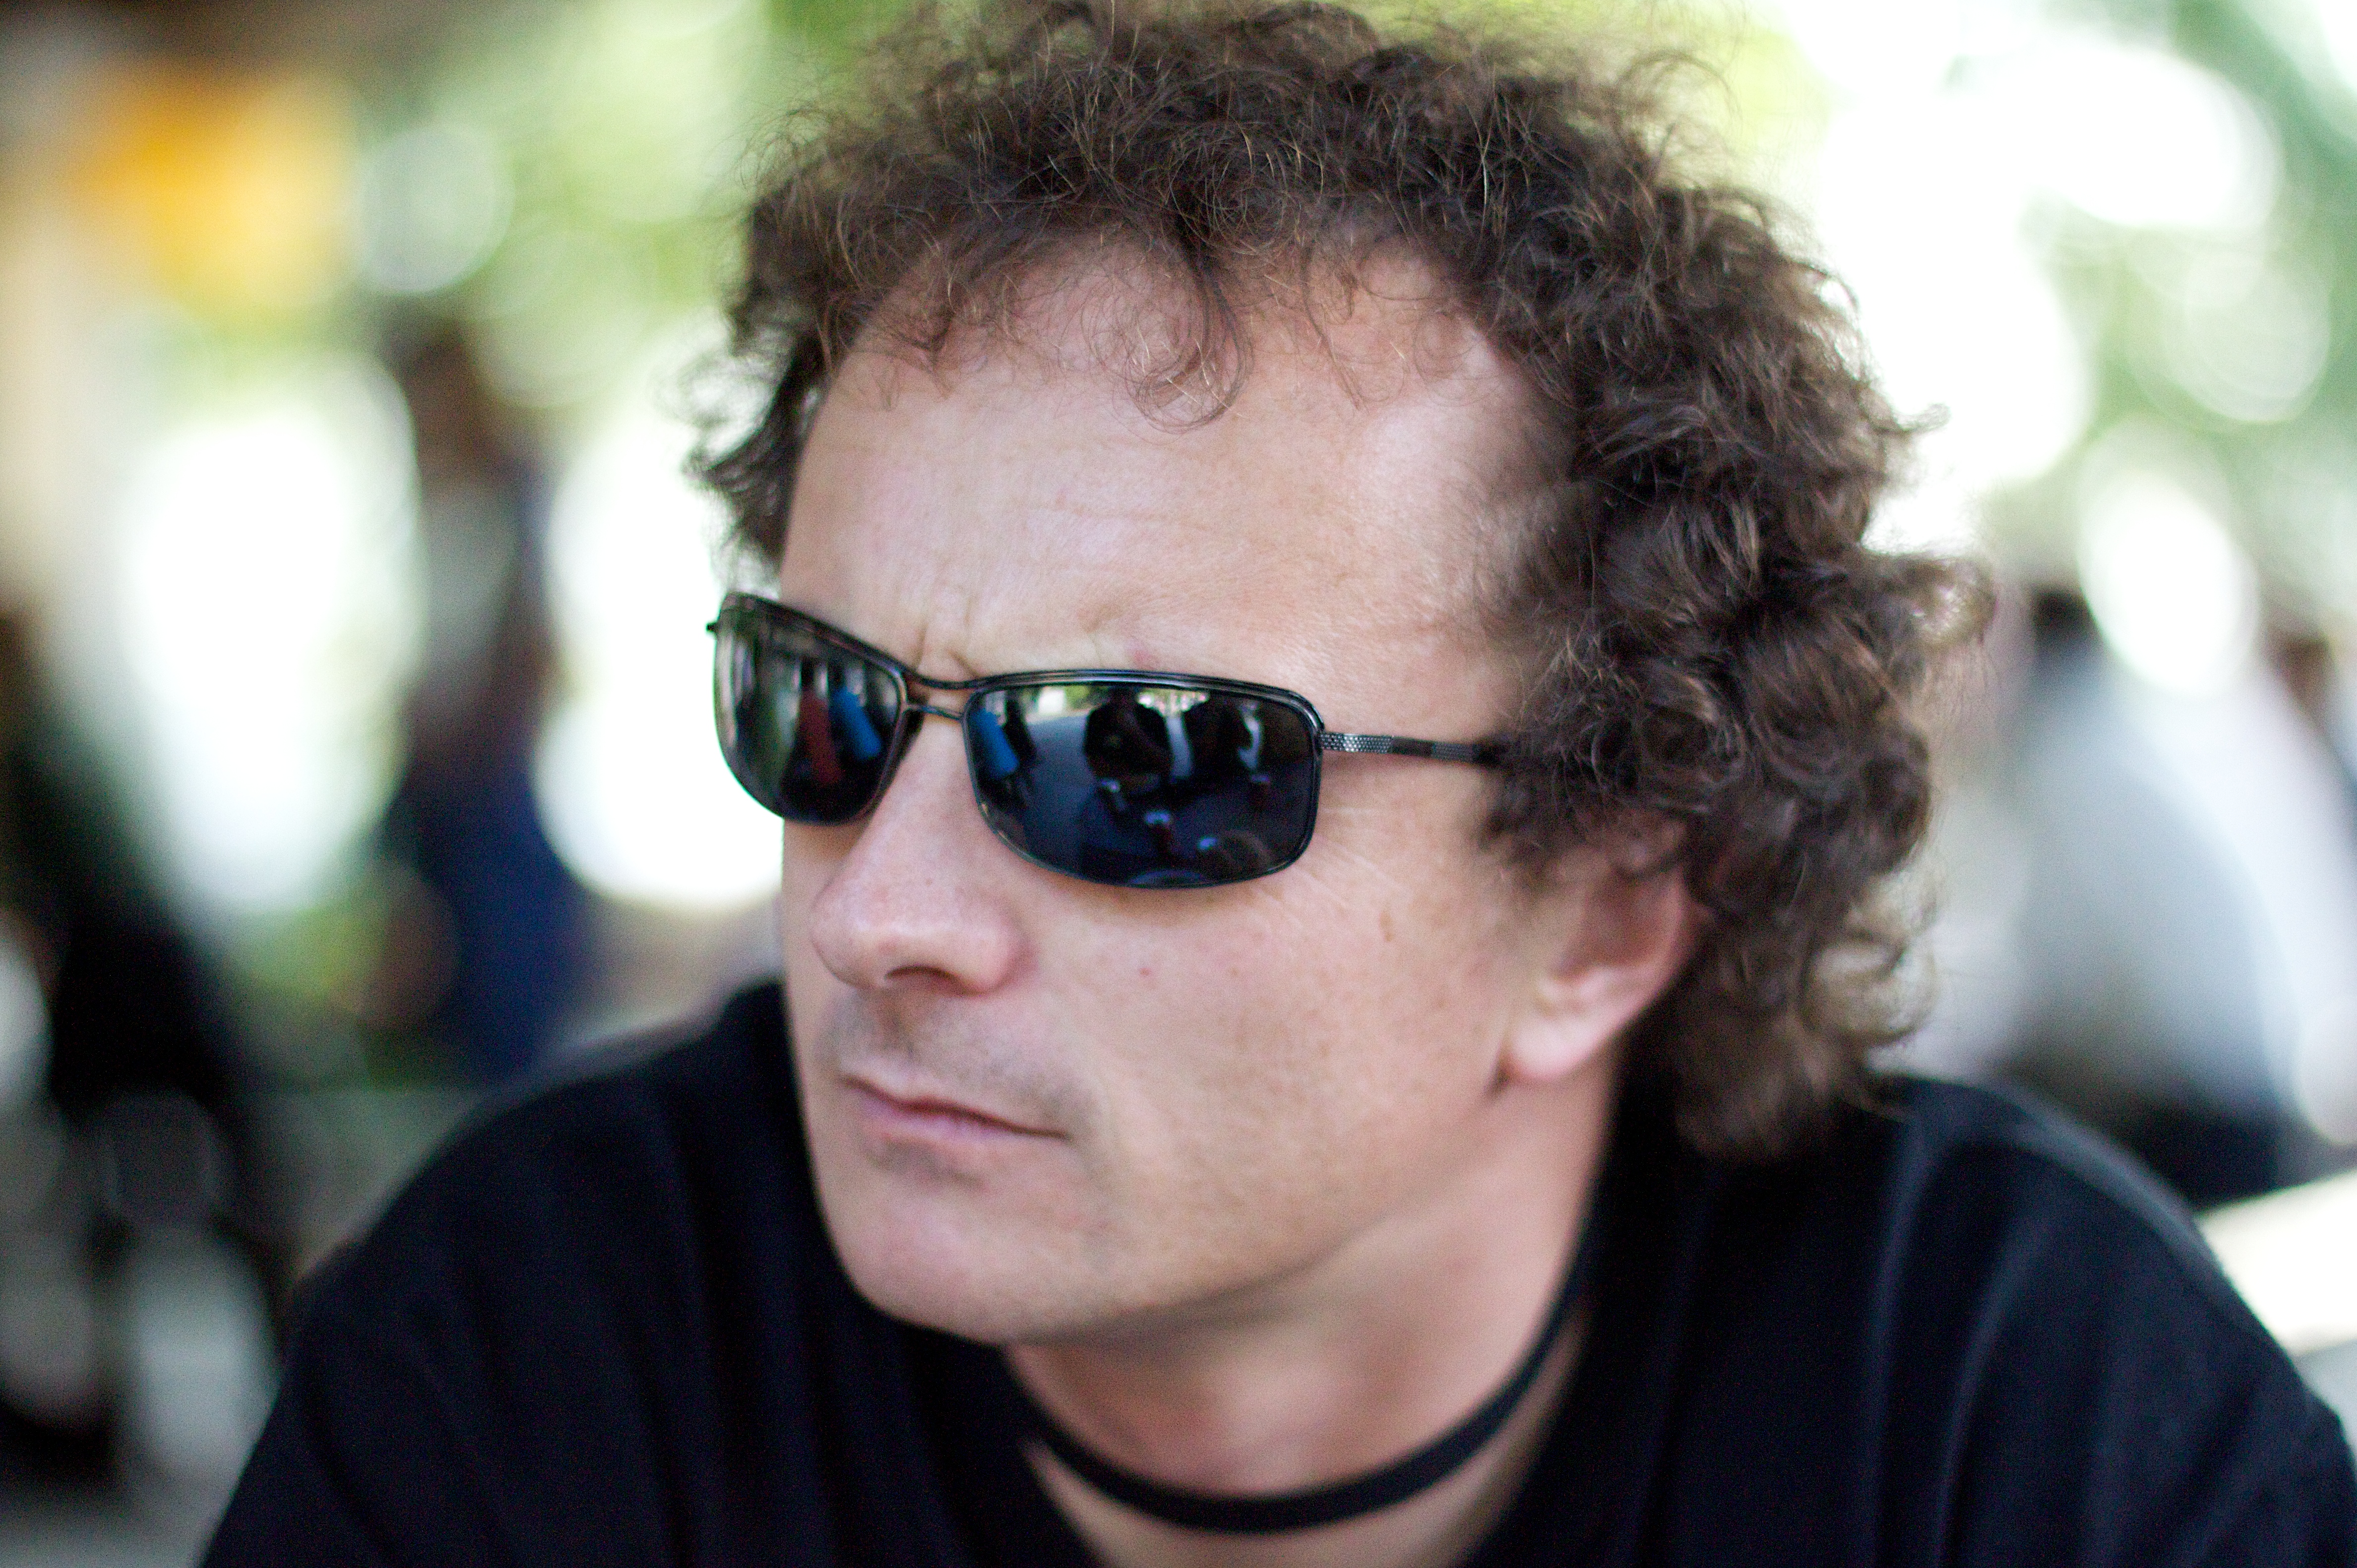
hair, male, portrait, color, vancouver, hairstyle, face, cool, sunglasses, eye, glasses, head, eyewear, hurleylounge, opened09, portrait photography, facial hair, fashion accessory, vision care